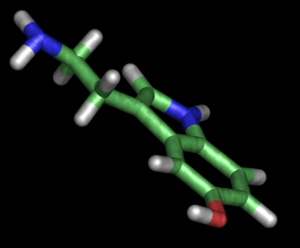
La molécule de sérotonine en 3D. Calculé sur mon PC (NetBSD) par le logiciel Pymol.
La sérotonine, encore appelée 5-hydroxytryptamine, est une monoamine de la famille des indolamines. C'est un neurotransmetteur dans le système nerveux central et dans les plexus intramuraux du tube digestif, ainsi qu'un autacoïde libéré par les cellules entérochromaffines et les thrombocytes. La production de sérotonine a aussi été observée dans le placenta des souris et de l'humain.